Sandford, Devon

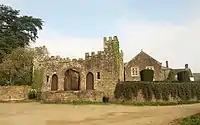
Dowrich, 15th century gatehouse, viewed in 2011

Dowrich (anciently Dowrish) is an historic estate in the parish of Sandford. Between the 12th century and 1717 it was the seat of the ancient gentry family of Dowrish (originally "de Dowrish") which took its name from the estate where it had become established before the reign of King John (1199–1216), when it built a castle keep on the site. A 15th century gatehouse survives there today, next to the ancient mansion house. The arms of the Dowrish family were: "Argent a bend cotised sable a bordure engrailed of the last". An elaborate monumental brass survives in Sandford Church to the wife of Walter Dowrish, namely Mary Carew (1550–1604), daughter of Dr. George Carew, Dean of Windsor, 3rd son of Sir Edmund Carew, Baron Carew, of Mohuns Ottery in the parish of Luppitt, Devon, and sister of George Carew, 1st Earl of Totnes (1555–1629).